Anza Vista, San Francisco

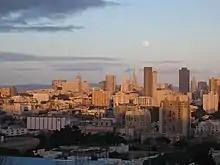
A view from Baker Street in Anza Vista looking East towards downtown

Anza Vista is a neighborhood in the Western Addition district of San Francisco, California. It is named after Juan Bautista de Anza, the first Spanish explorer to reach San Francisco.